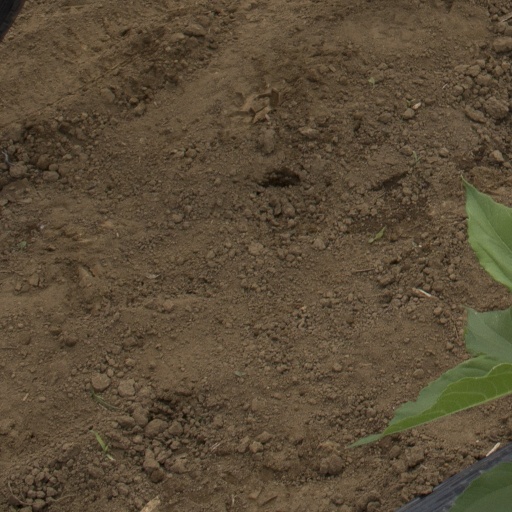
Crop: Jerusalem artichoke